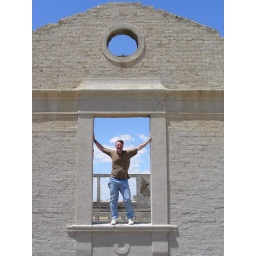
They painted the graffiti off the walls, took out the boat and other abandoned items, and put a fence around the place!